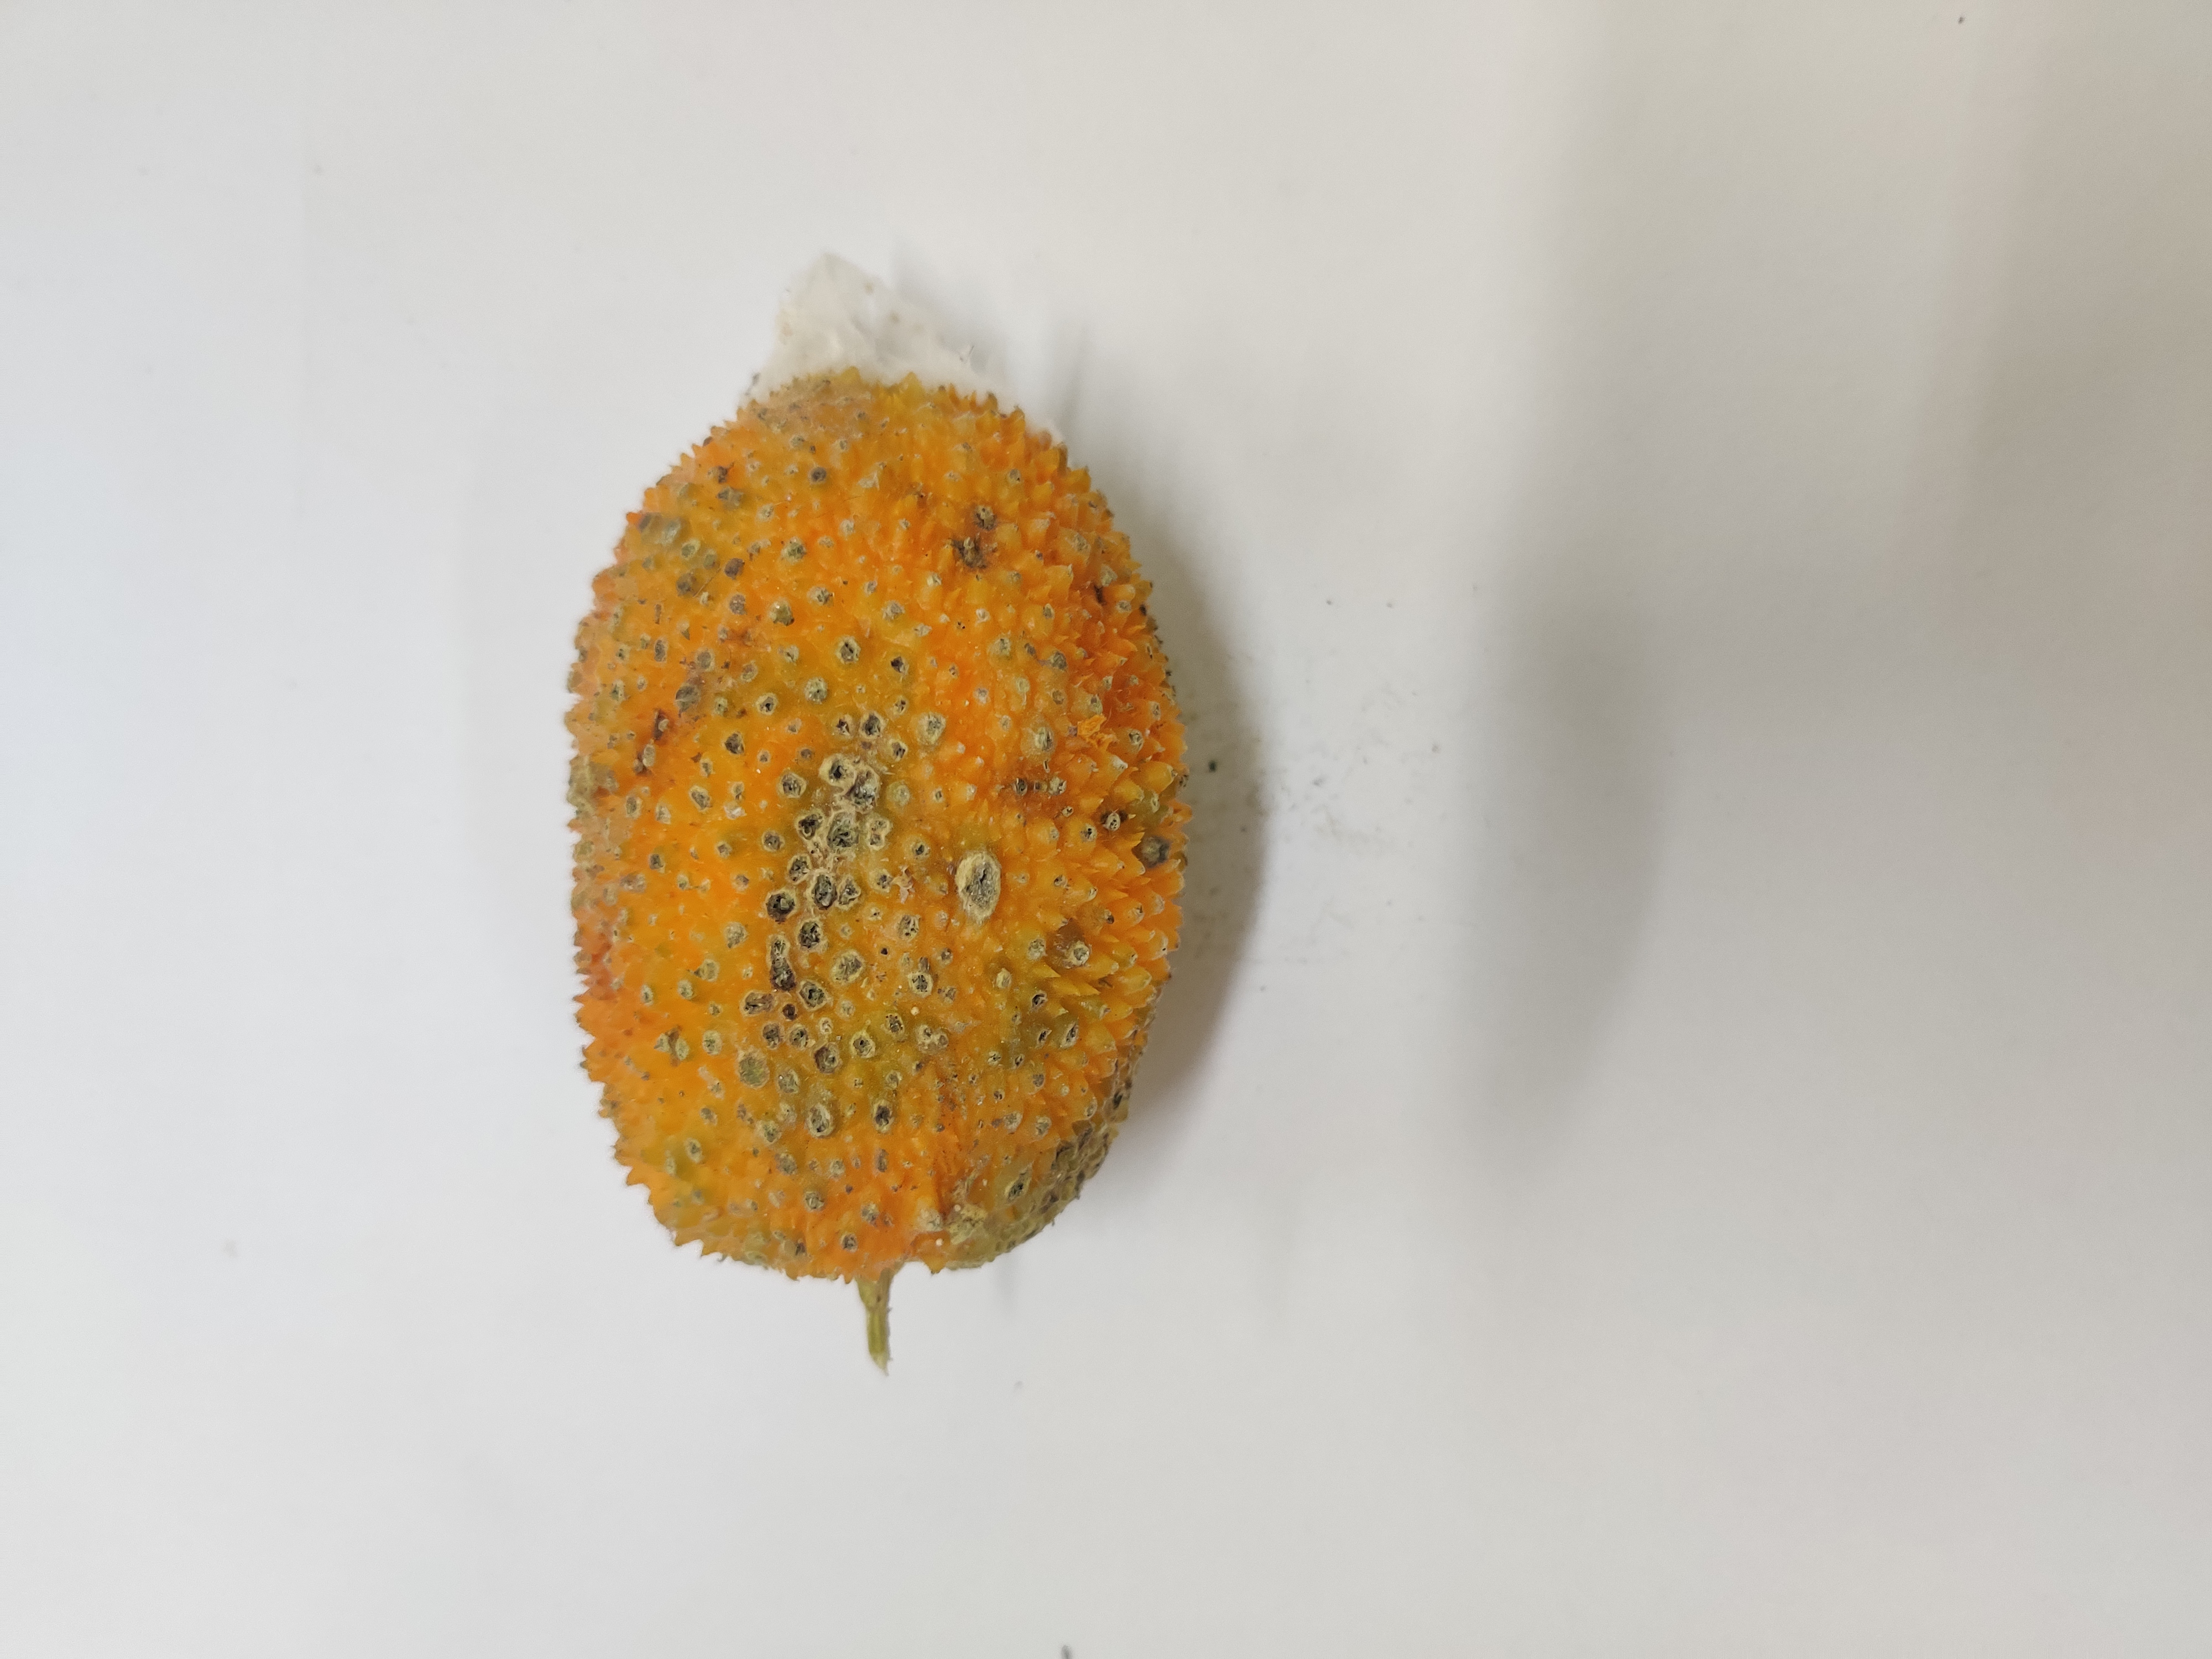
Crop: Spiny Gourd
Condition: Damaged